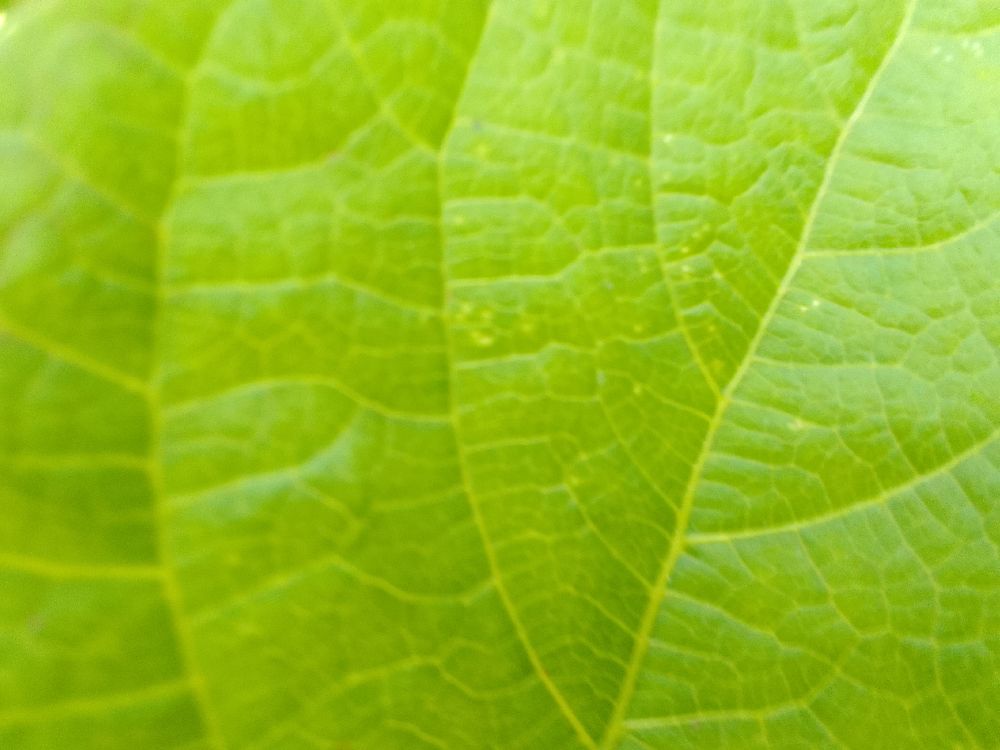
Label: healthy